Part Time (band)

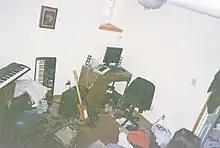
Loca's home studio in 2007

Part Time was named so because it began as a solo side project of Loca's, who had been performing with groups from Texas and Oklahoma. Loca produced and wrote all the output, with the exception of some material enlisting bandmates and friends. He is originally from Florida, later moving to El Paso, Texas, and started his first band at the age 17. The first Part Time recordings were made in the late 1990s and early 2000s, and were first issued on a label in 2011. Albums until "Spell #6" (2018) were recorded almost entirely by himself at his home.